Windows CE 5.0

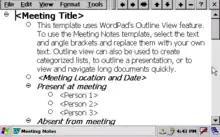
Windows CE 5.0 includes a stripped-down version of WordPad.

Windows CE 5.0 (codenamed "Macallan") is a successor to Windows CE 4.2, the third release in the Windows CE .NET family. It was first released on July 9, 2004. Like its predecessors, Windows CE 5.0 is marketed towards the embedded device market and independent device vendors. Windows CE 5.0 is billed as a low-cost, compact, fast-to-market, real-time operating system available for x86, ARM, MIPS, and SuperH microprocessor-based systems.